World War II by country

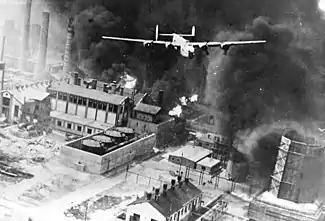
American bomber over a burning oil refinery at Ploiești in Operation Tidal Wave, August 1943

Malta was a British colony during World War II. The Legislative Council of Malta reaffirmed the people's loyalty to Britain on 6 September 1939. Between June 1940 and December 1942, Malta became the besieged and battered arena for one of the most decisive struggles of World War II. Malta was the most bombed place in the war and was crucial to Allied efforts to thwart Axis maneuvers in Africa. Britain awarded the George Cross to the island of Malta in a letter dated 15 April 1942, from King George VI to Governor William Dobbie: "To honour her brave people, I award the George Cross to the Island Fortress of Malta to bear witness to a heroism and devotion that will long be famous in history".